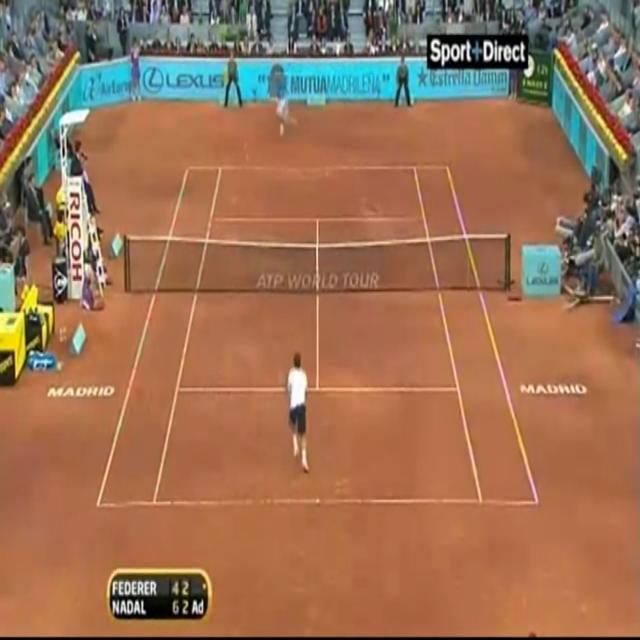
Player A is at the middle of the field and player B far behind the baseline.